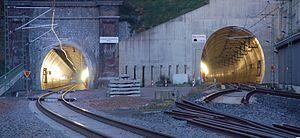
Portail ouest du Buschtunnel près de Aix-la-Chapelle
Le Buschtunnel est un tunnel situé sur la ligne Liège - Aix-la-Chapelle dont la rénovation était un élément clé dans la mise à grande vitesse de l'axe Bruxelles-Cologne. Il traverse les collines de la forêt d'Aix-la-Chapelle. Il est composé de deux tubes à voie unique.